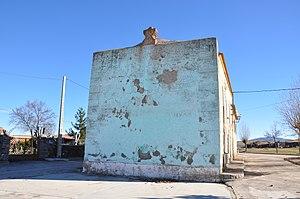
Gallegos de Sobrinos est une commune d'Espagne de la province d'Ávila dans la communauté autonome de Castille-et-León.